Ponderosa pine forest

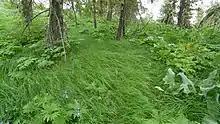
"Calamagrostis rubescens" can aggressively compete with ponderosa pine seedlings

Ponderosa pine forest can occur in different types of ecological site. Each of these sites can be characterized by its potential vegetation type (PVT) after succession reaches equilibrium or climax community.